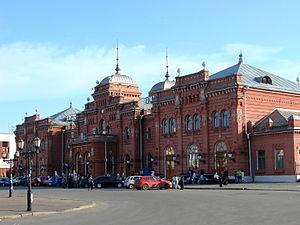
La façade récemment restaurée de la gare de Kazan, en Russie, photographiée en juin 2008.